18th Avenue station (IND Culver Line)

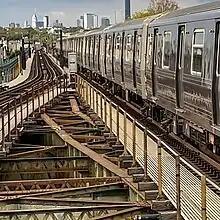
Former diverging switch just north of the station

Just north of this station, a diverging track between the southbound local and center express track was located. Just south of this station, a diverging track between the northbound local and center express track was located. Girders that formerly supported these switches are still visible.